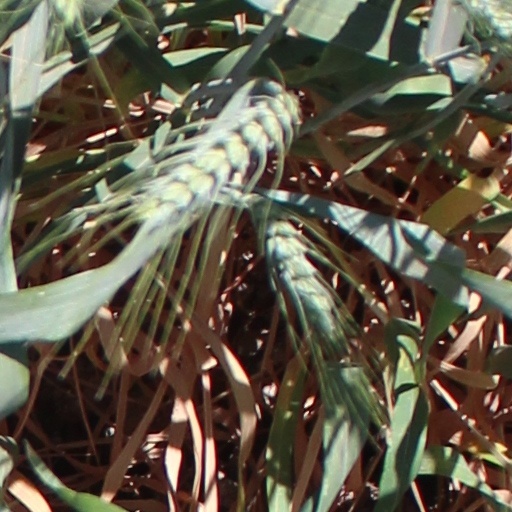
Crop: wheat